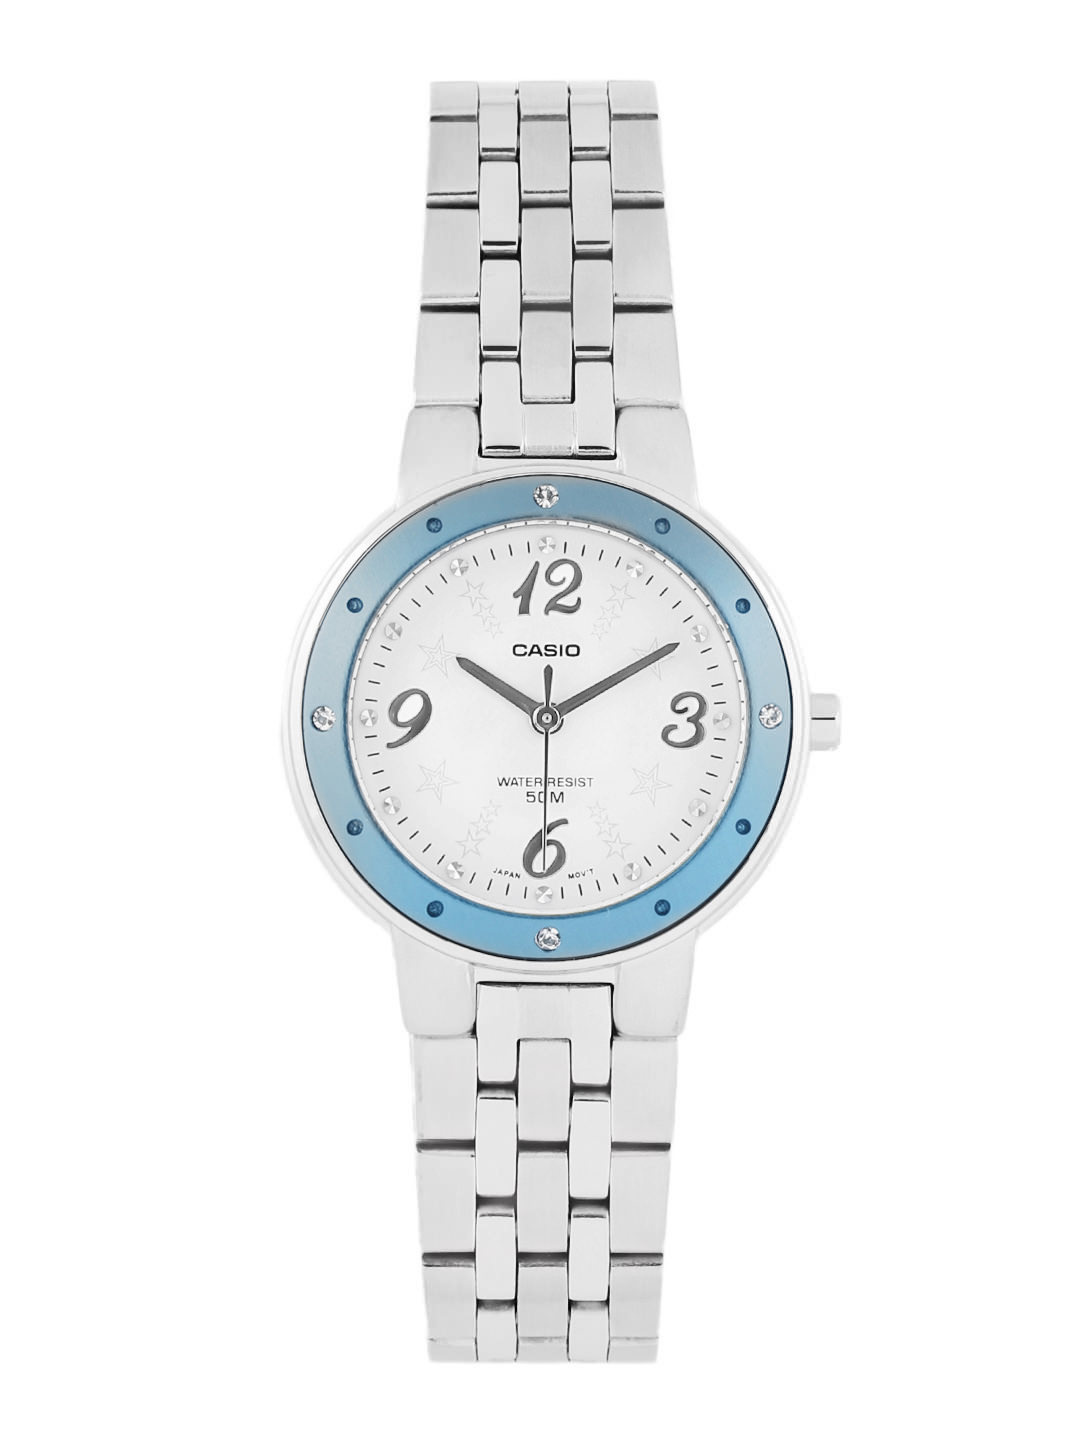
CASIO Enticer Women White Dial Analogue Watch A670
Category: Accessories / Watches / Watches
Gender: Women
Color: White
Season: Winter 2016
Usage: Casual